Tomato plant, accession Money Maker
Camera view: tilt-top (135 deg); turntable rotation: 150 degrees
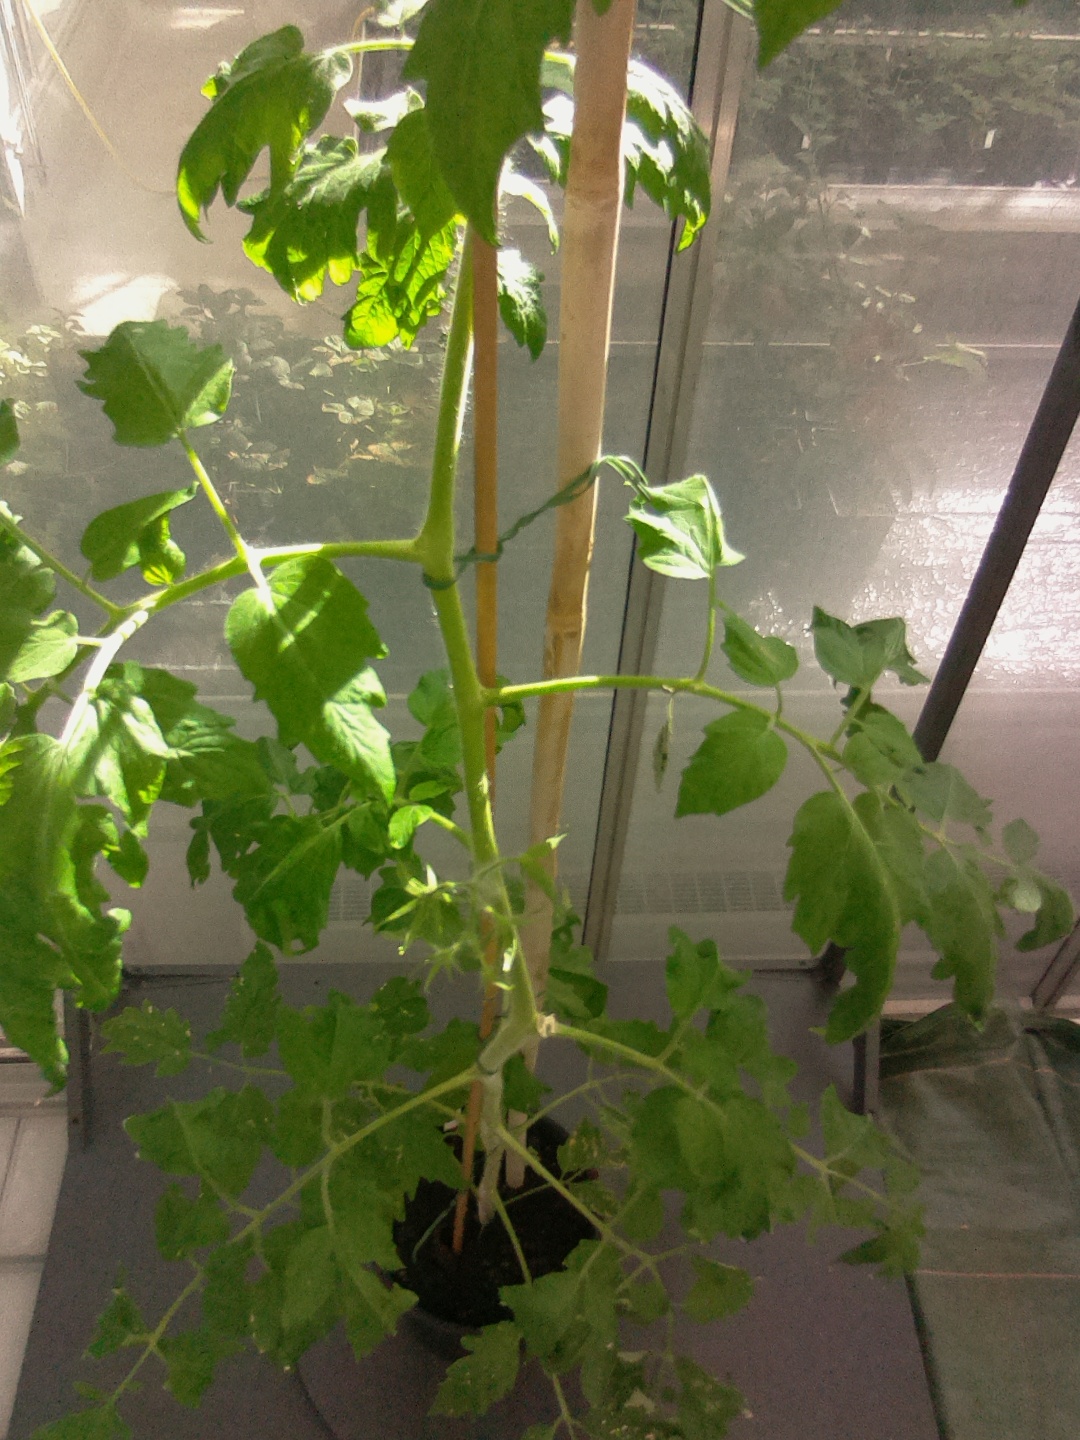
BBCH growth stage 70: Fruits at the main stem or branches visibles